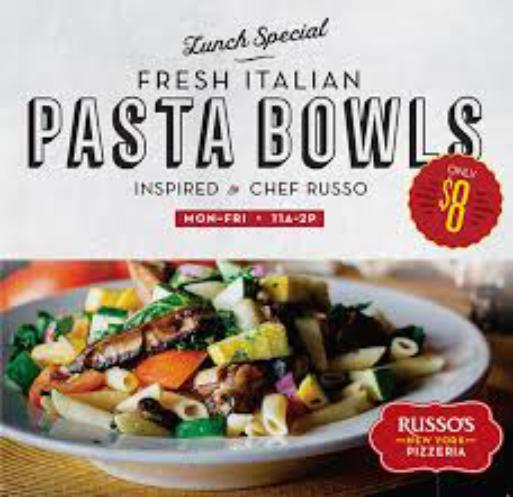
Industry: Food